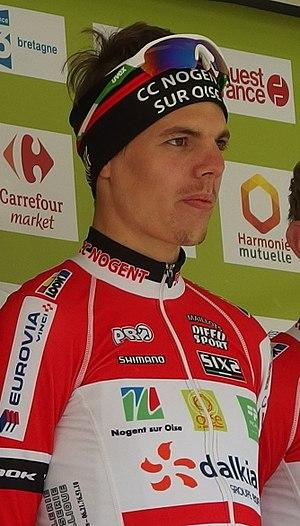
Tour de Bretagne 2015 - Présentation des équipes au départ de la troisième étape à Baud - Équipe CC Nogent-sur-Oise Depicted person: Justin Mottier
Justin Mottier est un coureur cycliste français, membre de l'équipe B&B Hotels-Vital Concept.